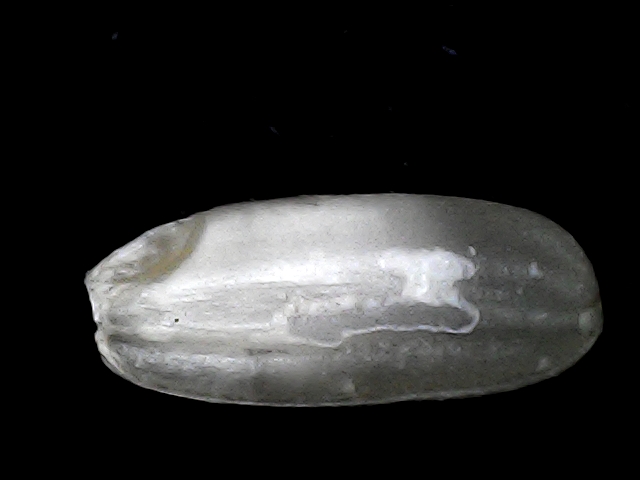
Rice variety: BD52